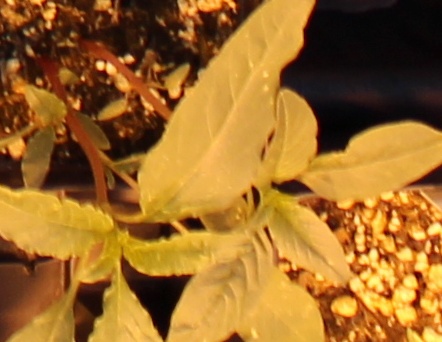
Label: Waterhemp